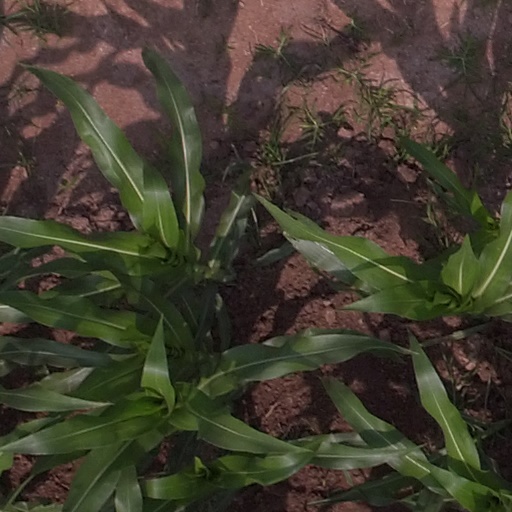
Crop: maize; corn